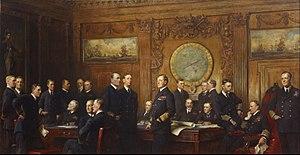
Arthur Stockdale Cope, né à Londres le 2 novembre 1857 où il est mort le 5 juillet 1940, est un peintre britannique.